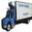
Label: truck